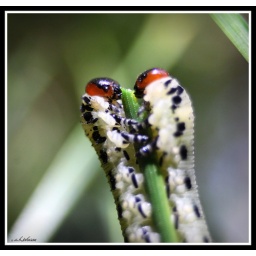
two catepillars dining out on a pine tree in my backgarden minus the candles